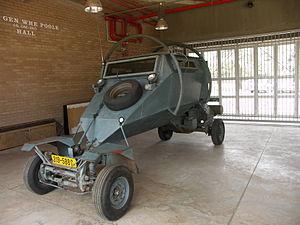
La coque en V est un type de conception de véhicules blindés utilisé sur les véhicules de transport de troupes à roues, les véhicules de reconnaissance et les véhicules de combat d'infanterie.